Denali State Park

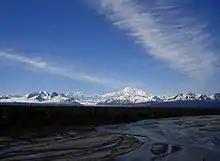
View of Alaska Range from Denali State Park

The park is undeveloped wilderness except for the two day-use areas, four campgrounds, and two trailheads accessible from the Parks Highway. These include: